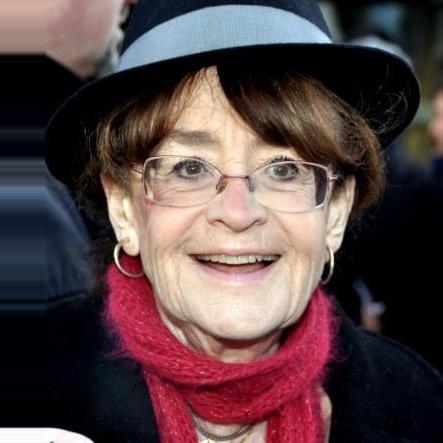
Age: 75